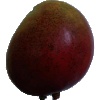
Label: Mango Red 1